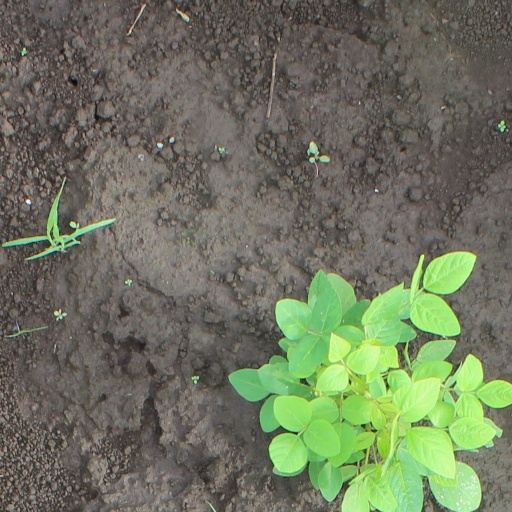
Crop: soybean